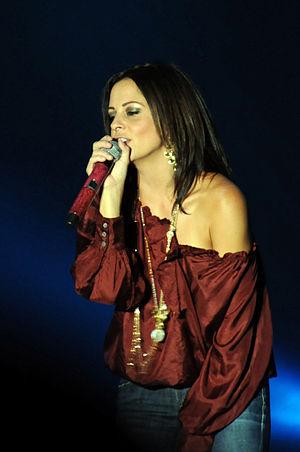
Sara Evans est une chanteuse américaine de musique country actuellement sous contrat avec RCA Records Nashville.